Rivadeneyra Shoal

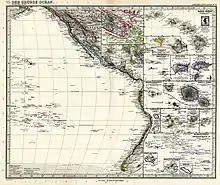
1891 German map showing Rivadeneyra Shoal.

Rivadeneyra Shoal is a shoal or seamount in the Eastern Pacific Ocean between Malpelo Island and Cocos Island. It was reported in October 1842 at the position with a depth of 10 feet. It was unsuccessfully searched for by the British war vessels and in 1854 and 1857 respectively, and by the in 1885.